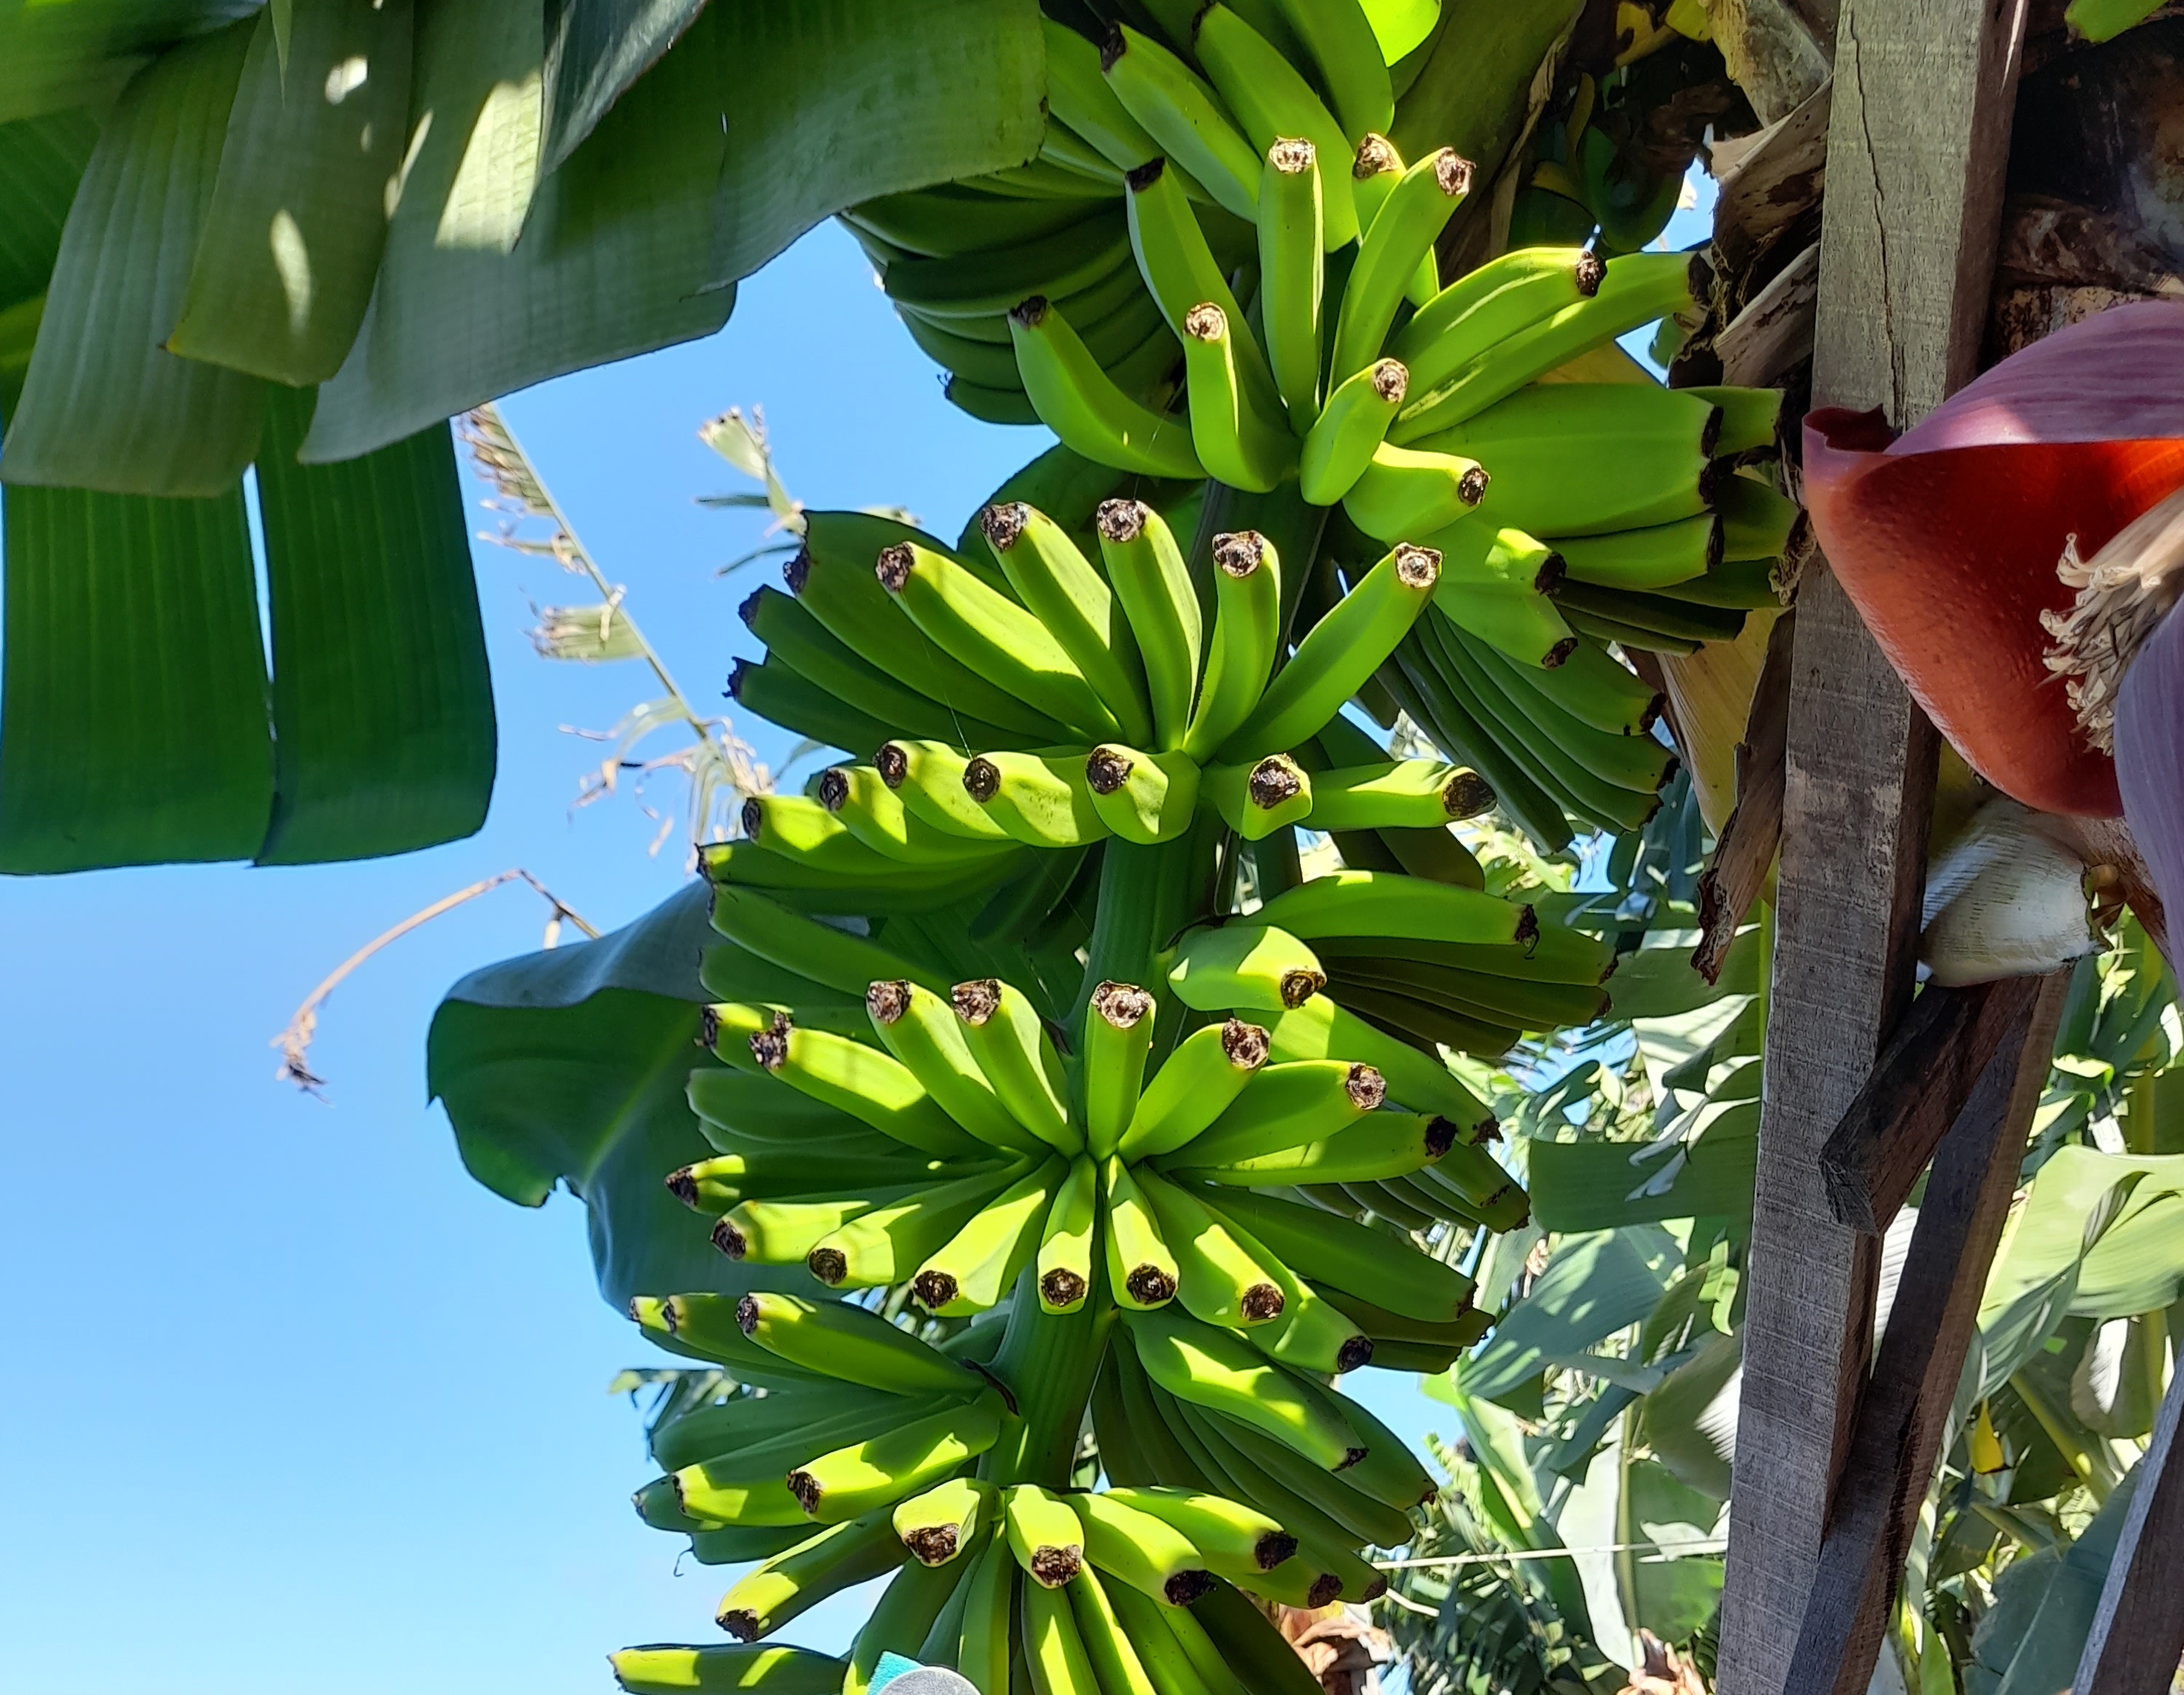
Label: Keep